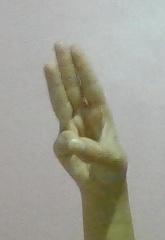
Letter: thaa